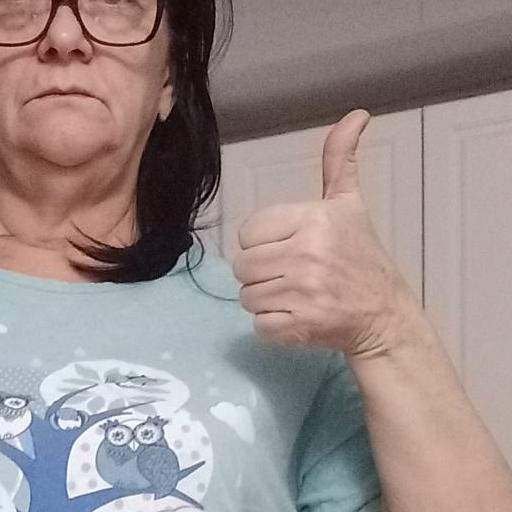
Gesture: like